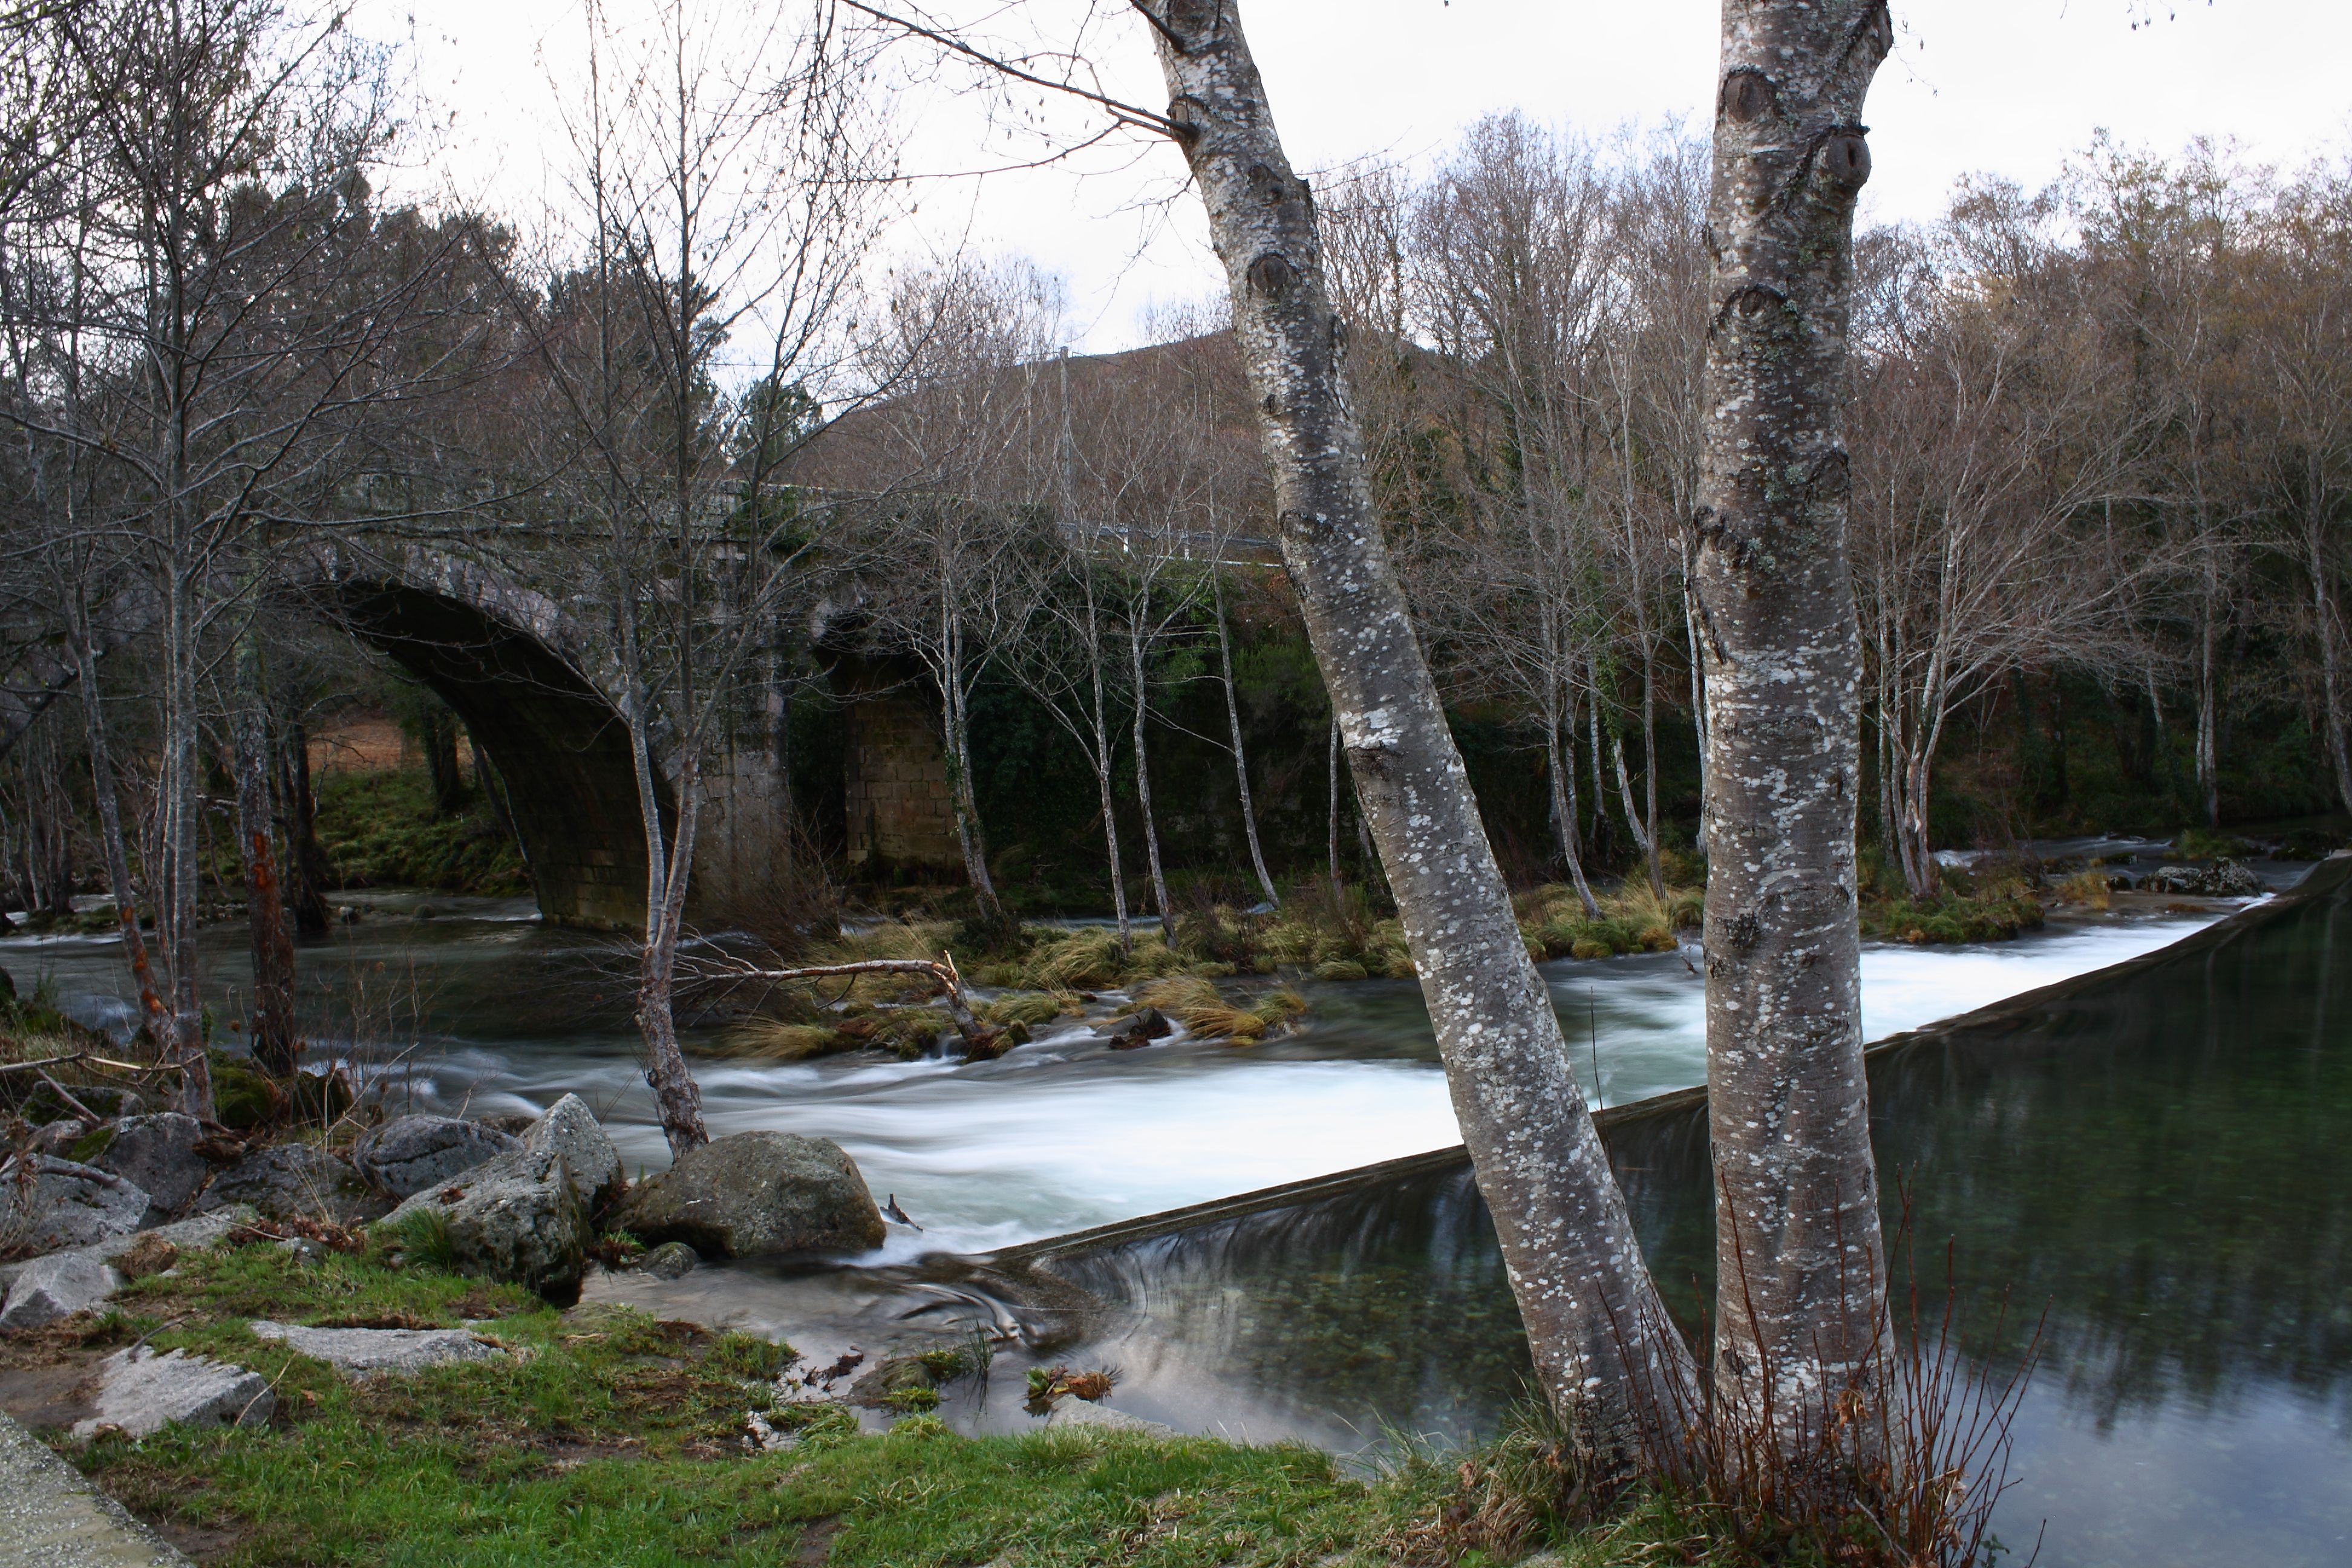
tree, water, bridge, river, pond, stream, reflection, waterway, wetland, water feature, ggl1, paisajeslandscape, canoneos1000d, bayou